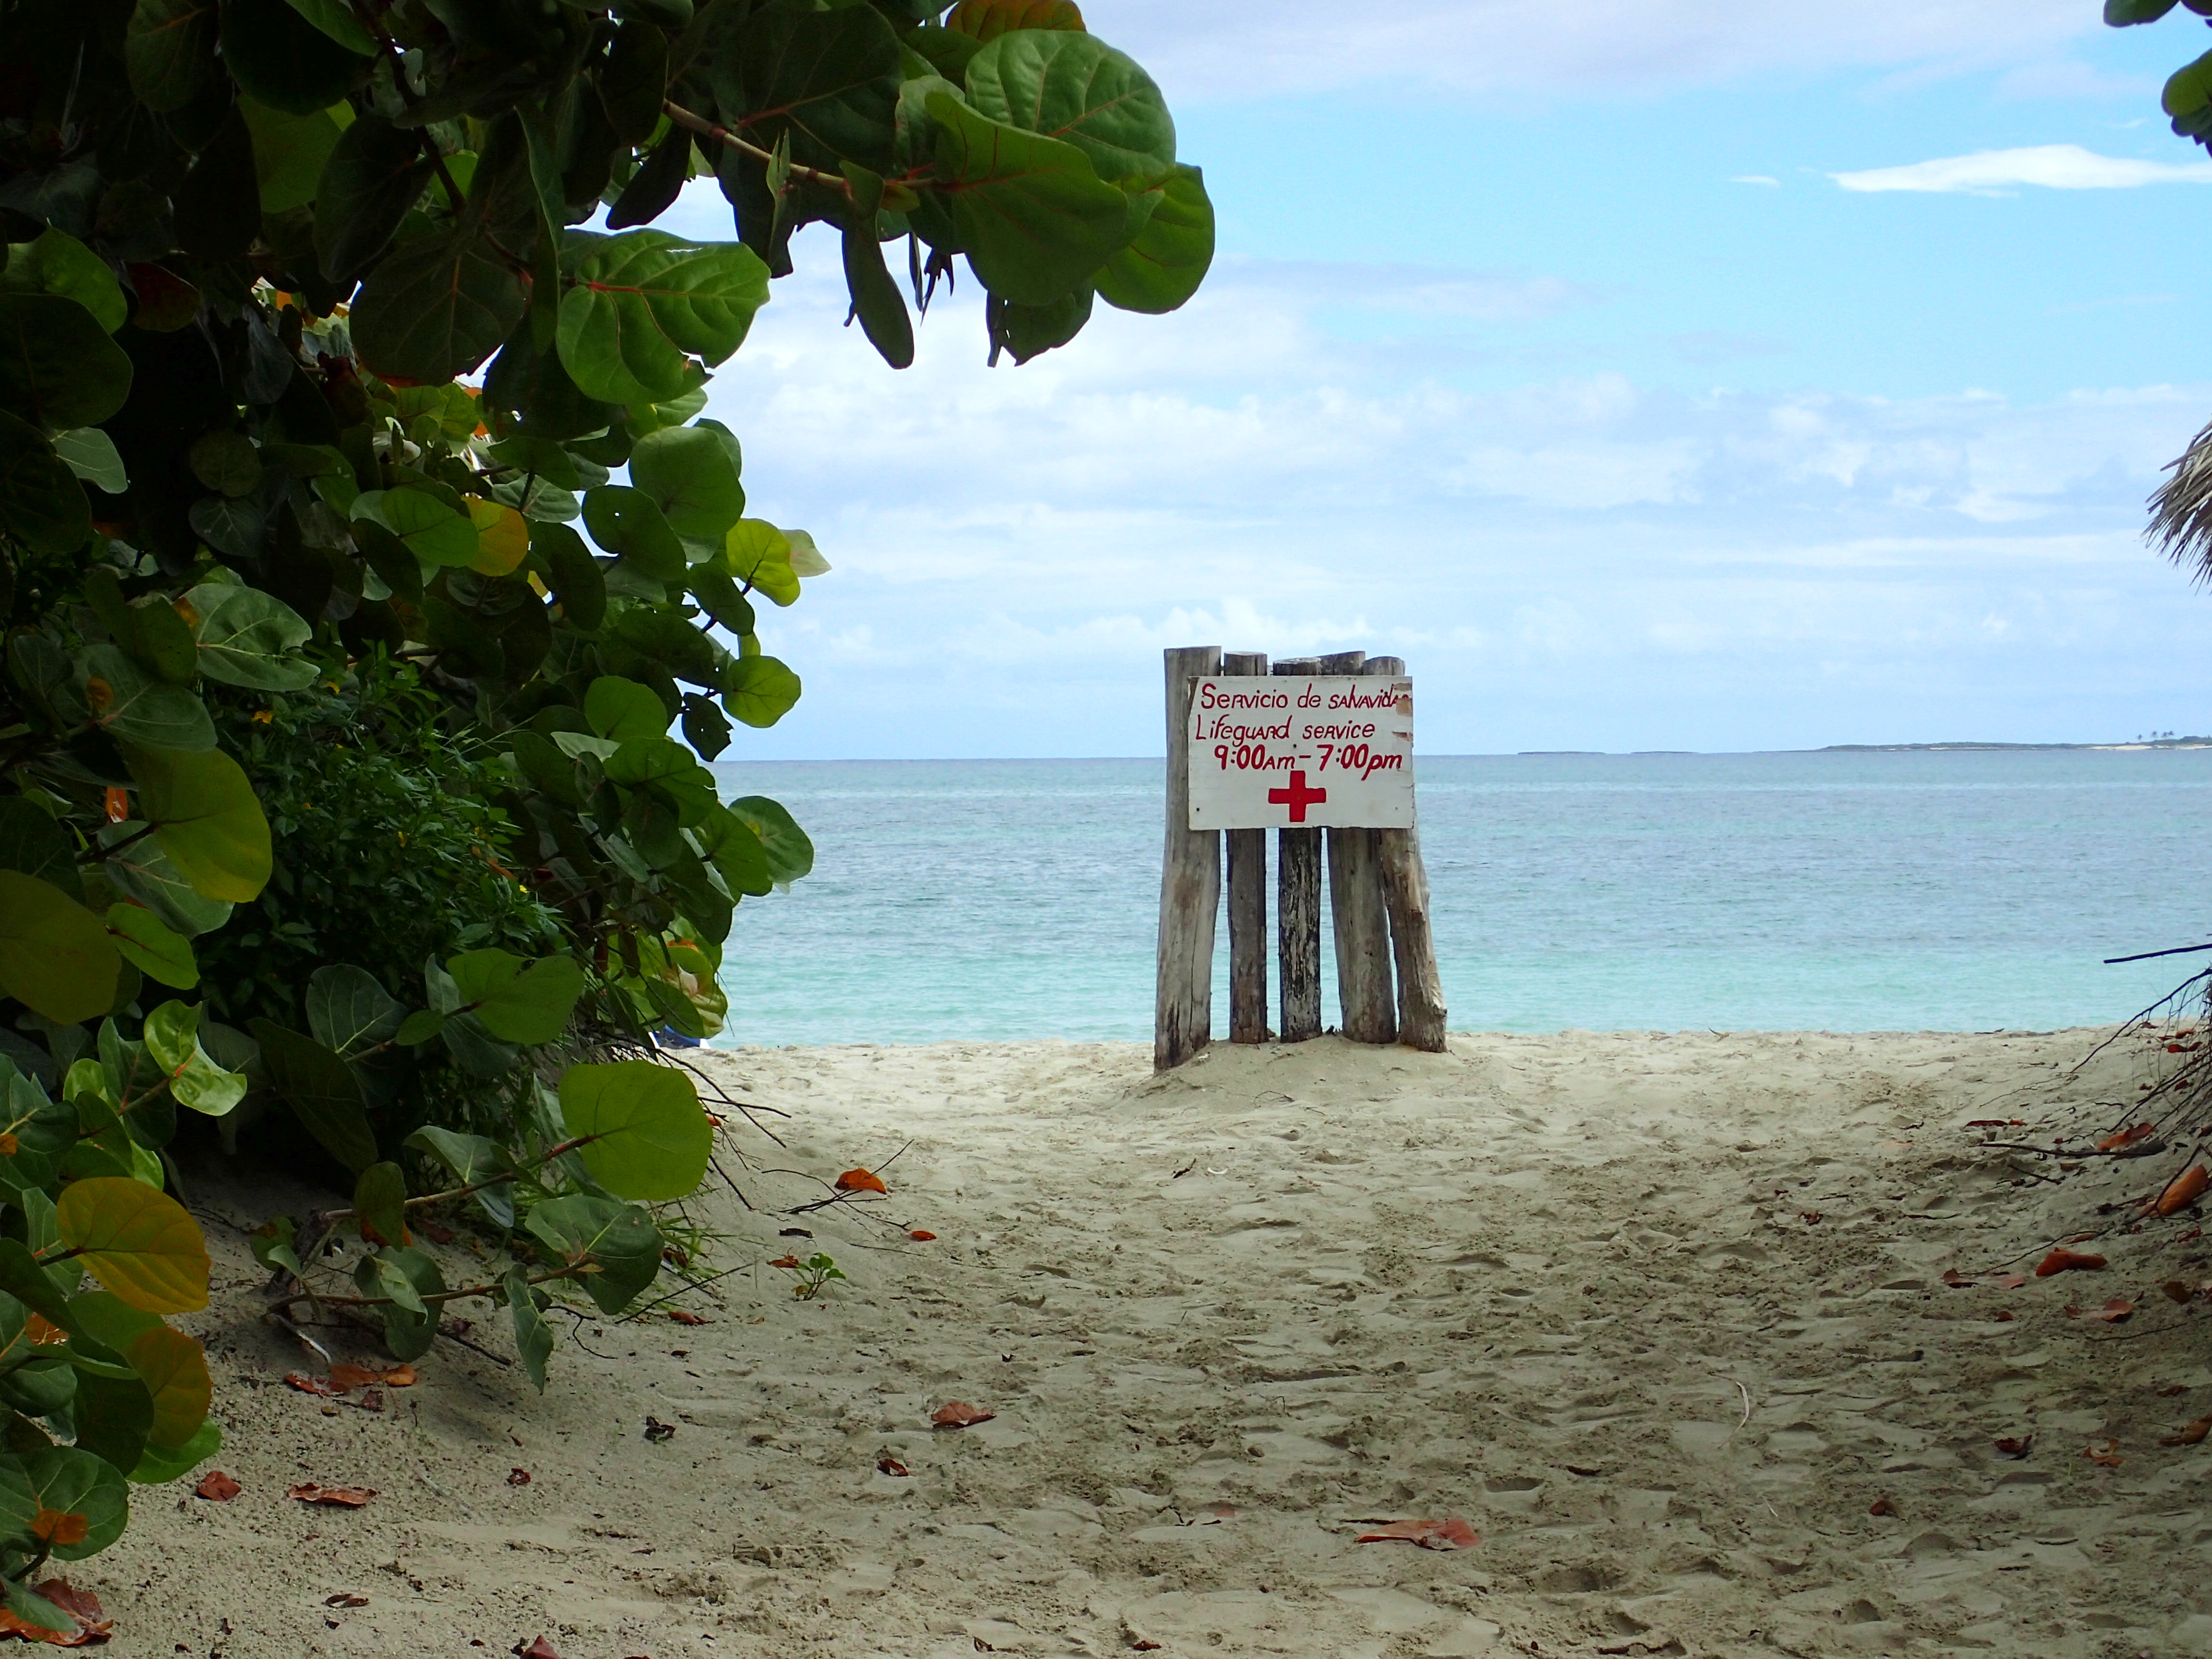
beach, entrance, sand, plants, sea, horizon, ocean, caribbean, tropics, coast, shore, vacation, water, tree, coastal and oceanic landforms, tourism, cay, plant, bay, island